Marvel Mangaverse

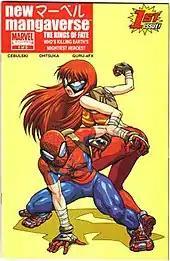
MJ as Spider-Woman (with Peter). Cover to "New Mangaverse" #1. Art by Tommy Ohtsuka. This image also appears on the cover of the novel sized New Mangaverse graphic novel which collects the entire miniseries.

Three years prior to the story's events, Bruce Banner discovered the Negative Zone, a dimension containing vast amounts of energy, and was tricked by the terrorist organization Hydra into building the Energy Well, a means of harvesting the energy to power a weapon of mass destruction. When the weapon was fired, it created a massive EMP that caused a twenty-four hour global blackout, killing thousands. During the crisis, Namor invaded the surface, but was stopped by Iron Man, who disappeared soon after. Tony Stark rescued Banner, who had gone insane, and suppressed his memories using a Cerebral Driver. Various forces conspire to create a second Energy Well, resulting in Dormammu invading Earth, but he is defeated by Thor and the other heroes. Serving Dormammu is a massive, Godzilla-like incarnation of the Hulk who Thor destroys.